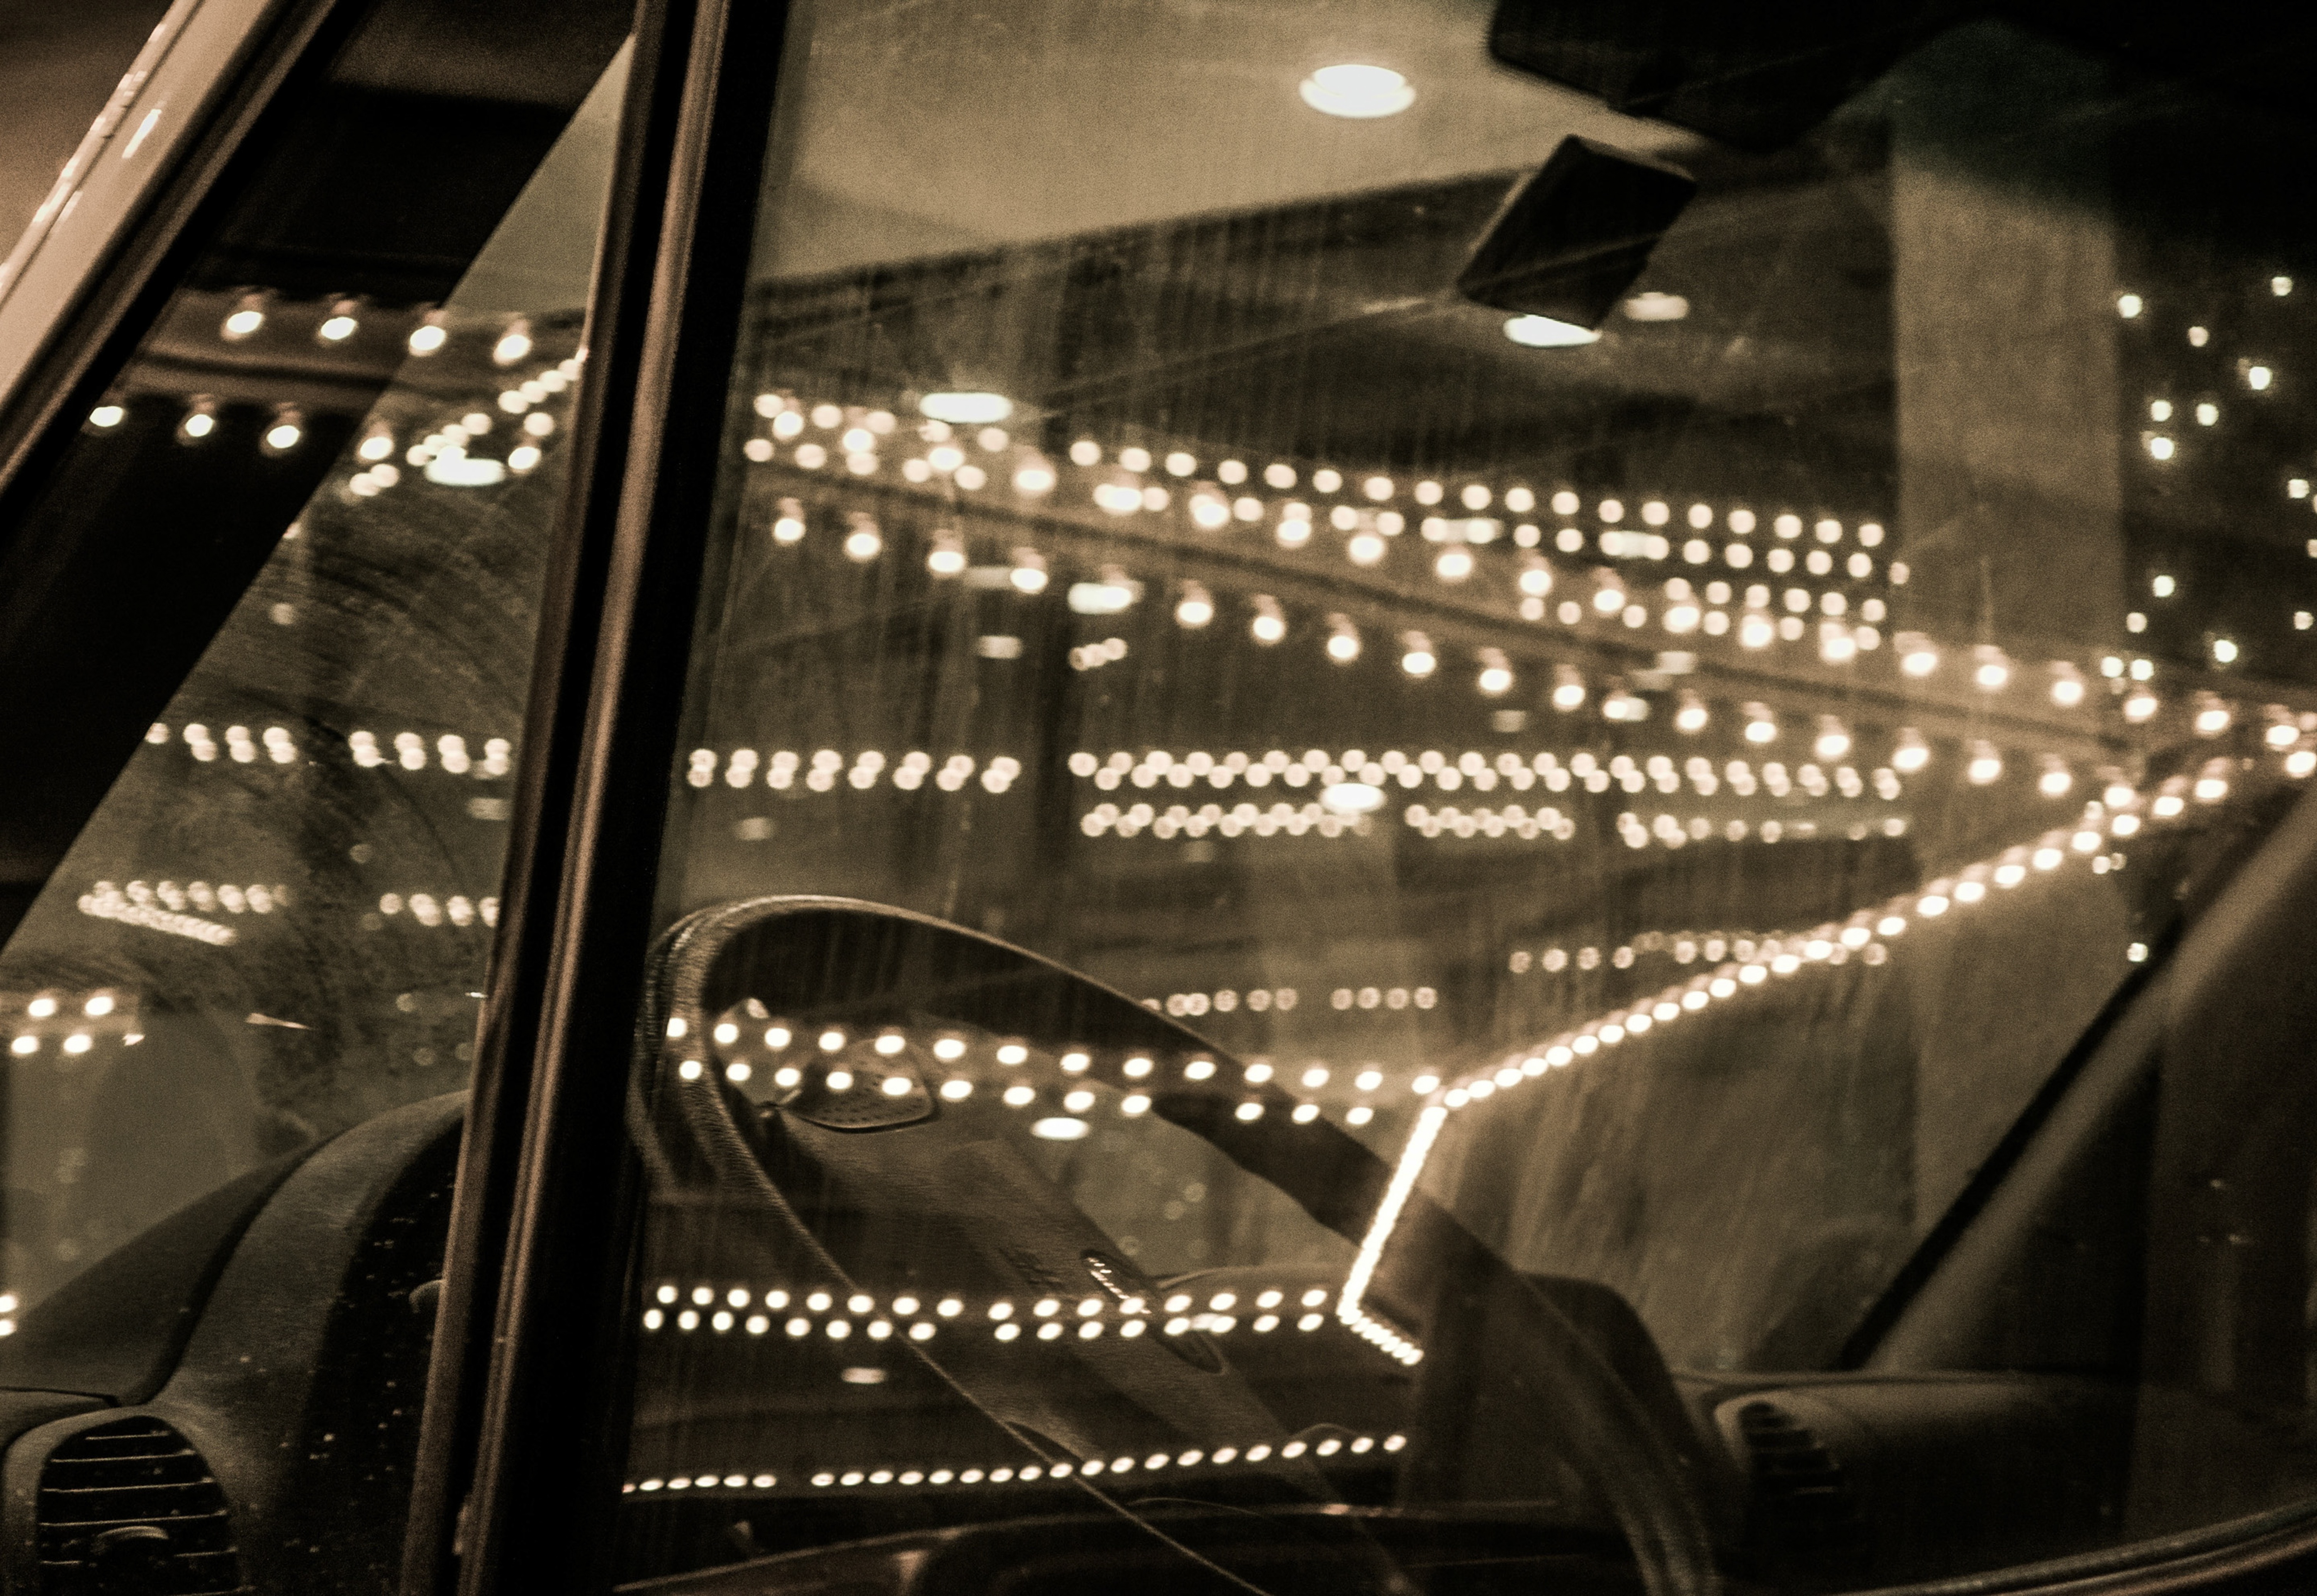
light, night, glass, darkness, black, monochrome, shape